Answer in natural language. How many Paintings are visible in the scene? Choose between the following options: 0, 2, 3, 4 or 3
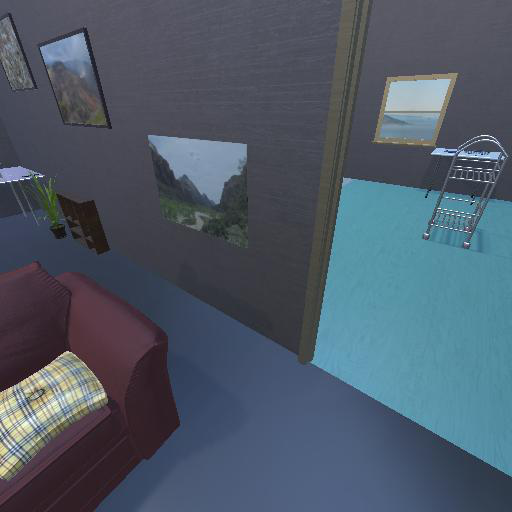
<answer>3</answer>